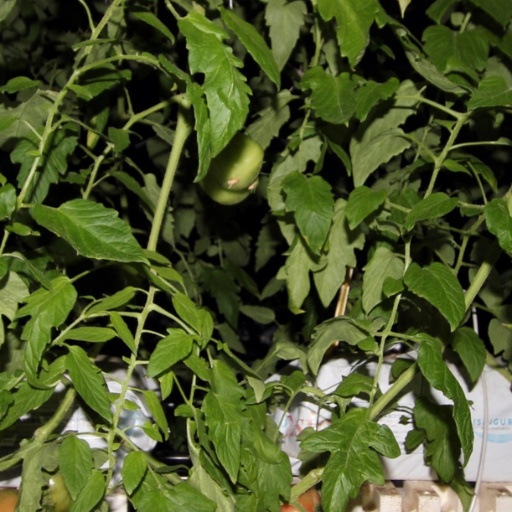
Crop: tomato